Describe the emotion expressed in this image:  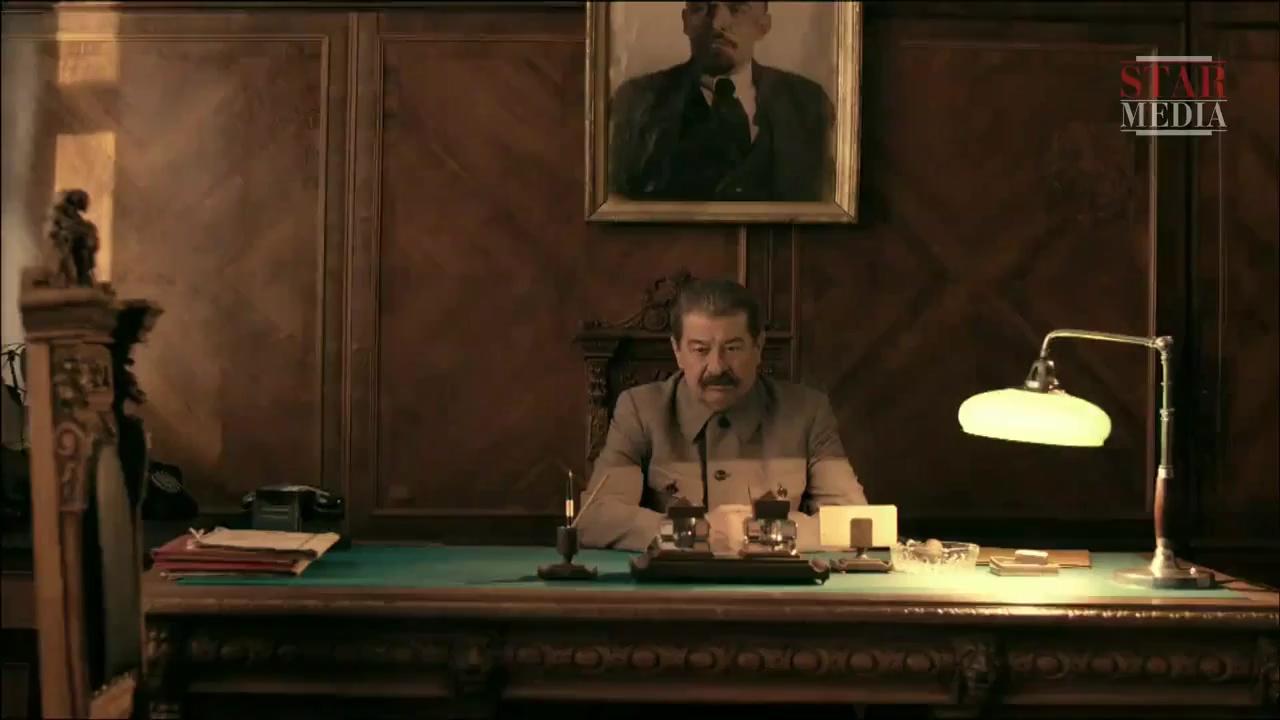
This person displays Suffering, valence and arousal with low intensity.